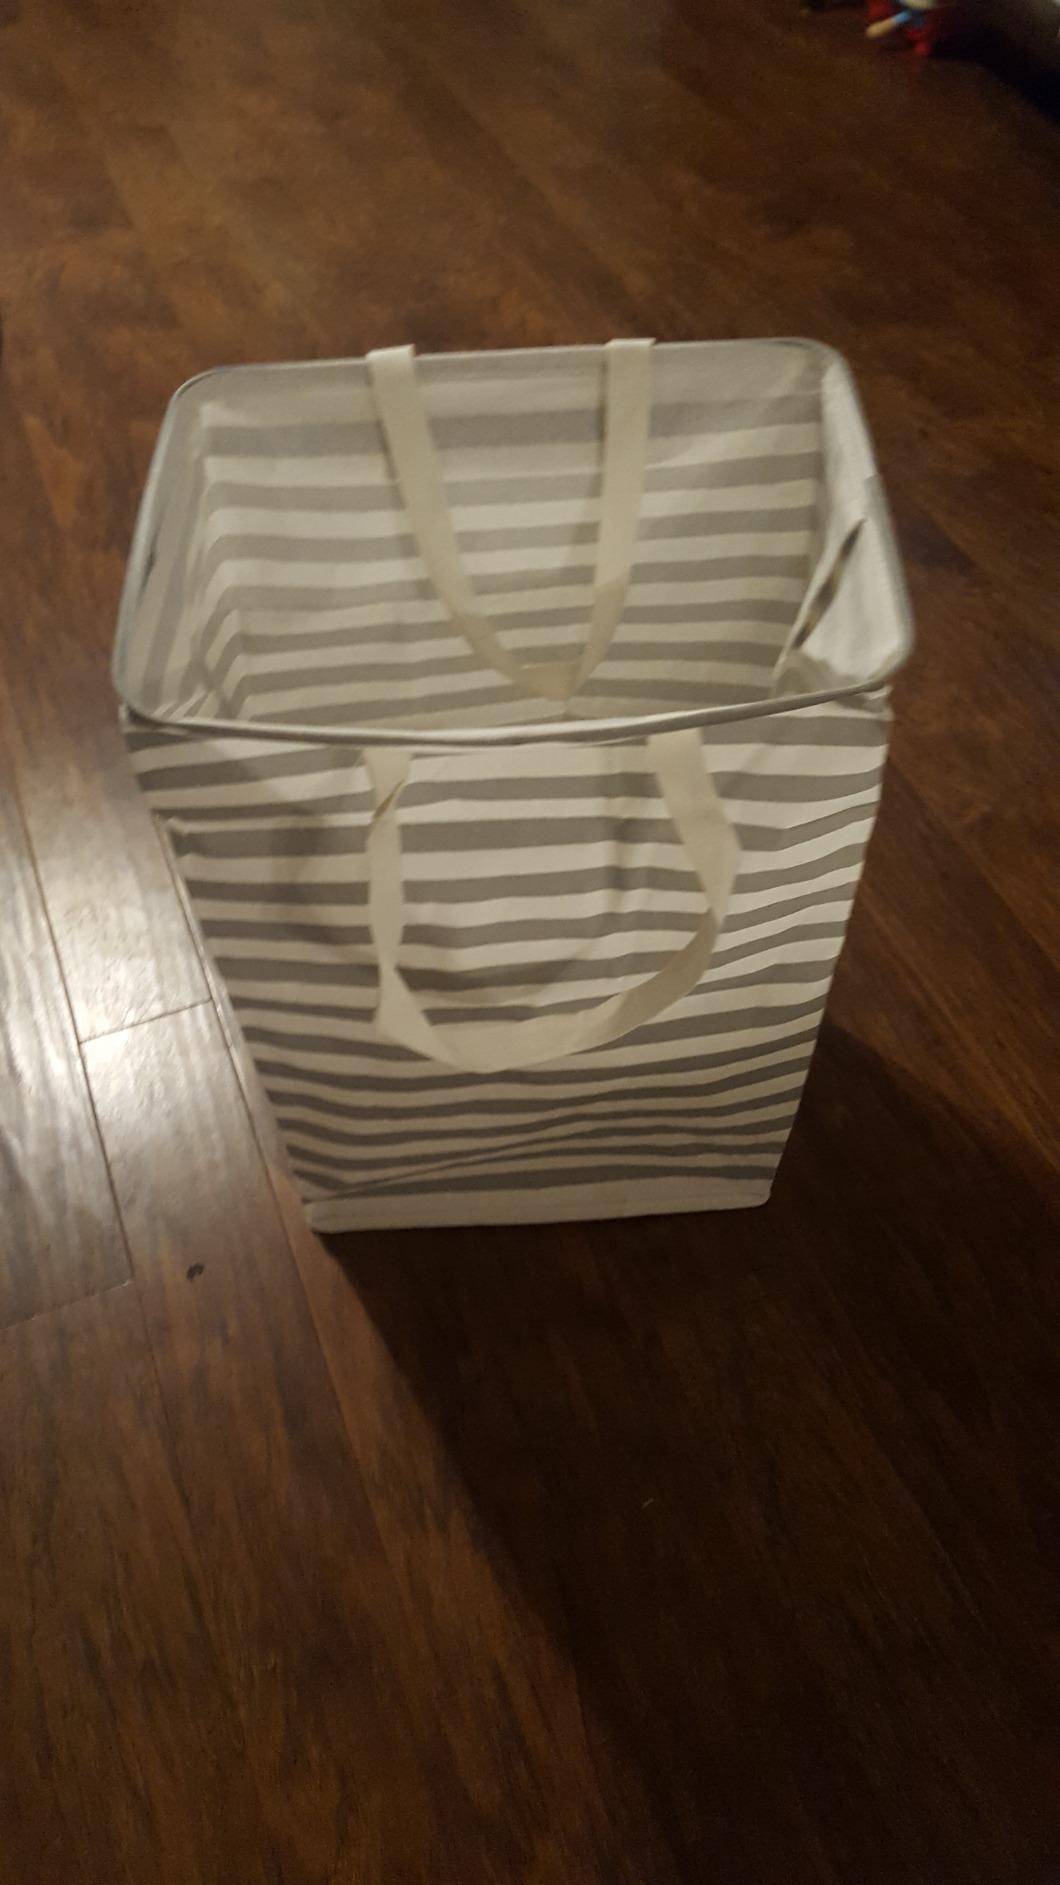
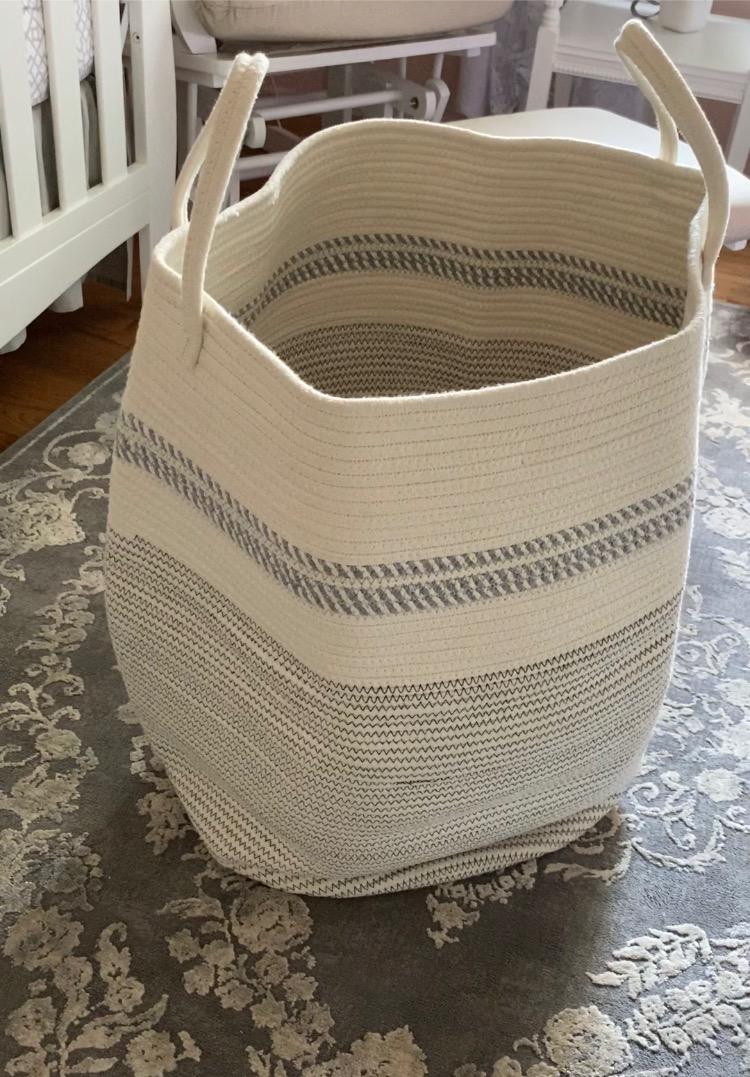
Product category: items_hamper
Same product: no